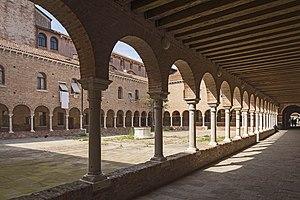
La Giudecca est une des îles de la lagune de Venise, la plus grande, immédiatement au sud des îles centrales, dont elle est séparée par le canal de la Giudecca.
L'église Santi Cosma e Damiano est une ancienne église catholique de Venise, aujourd'hui désaffectée.